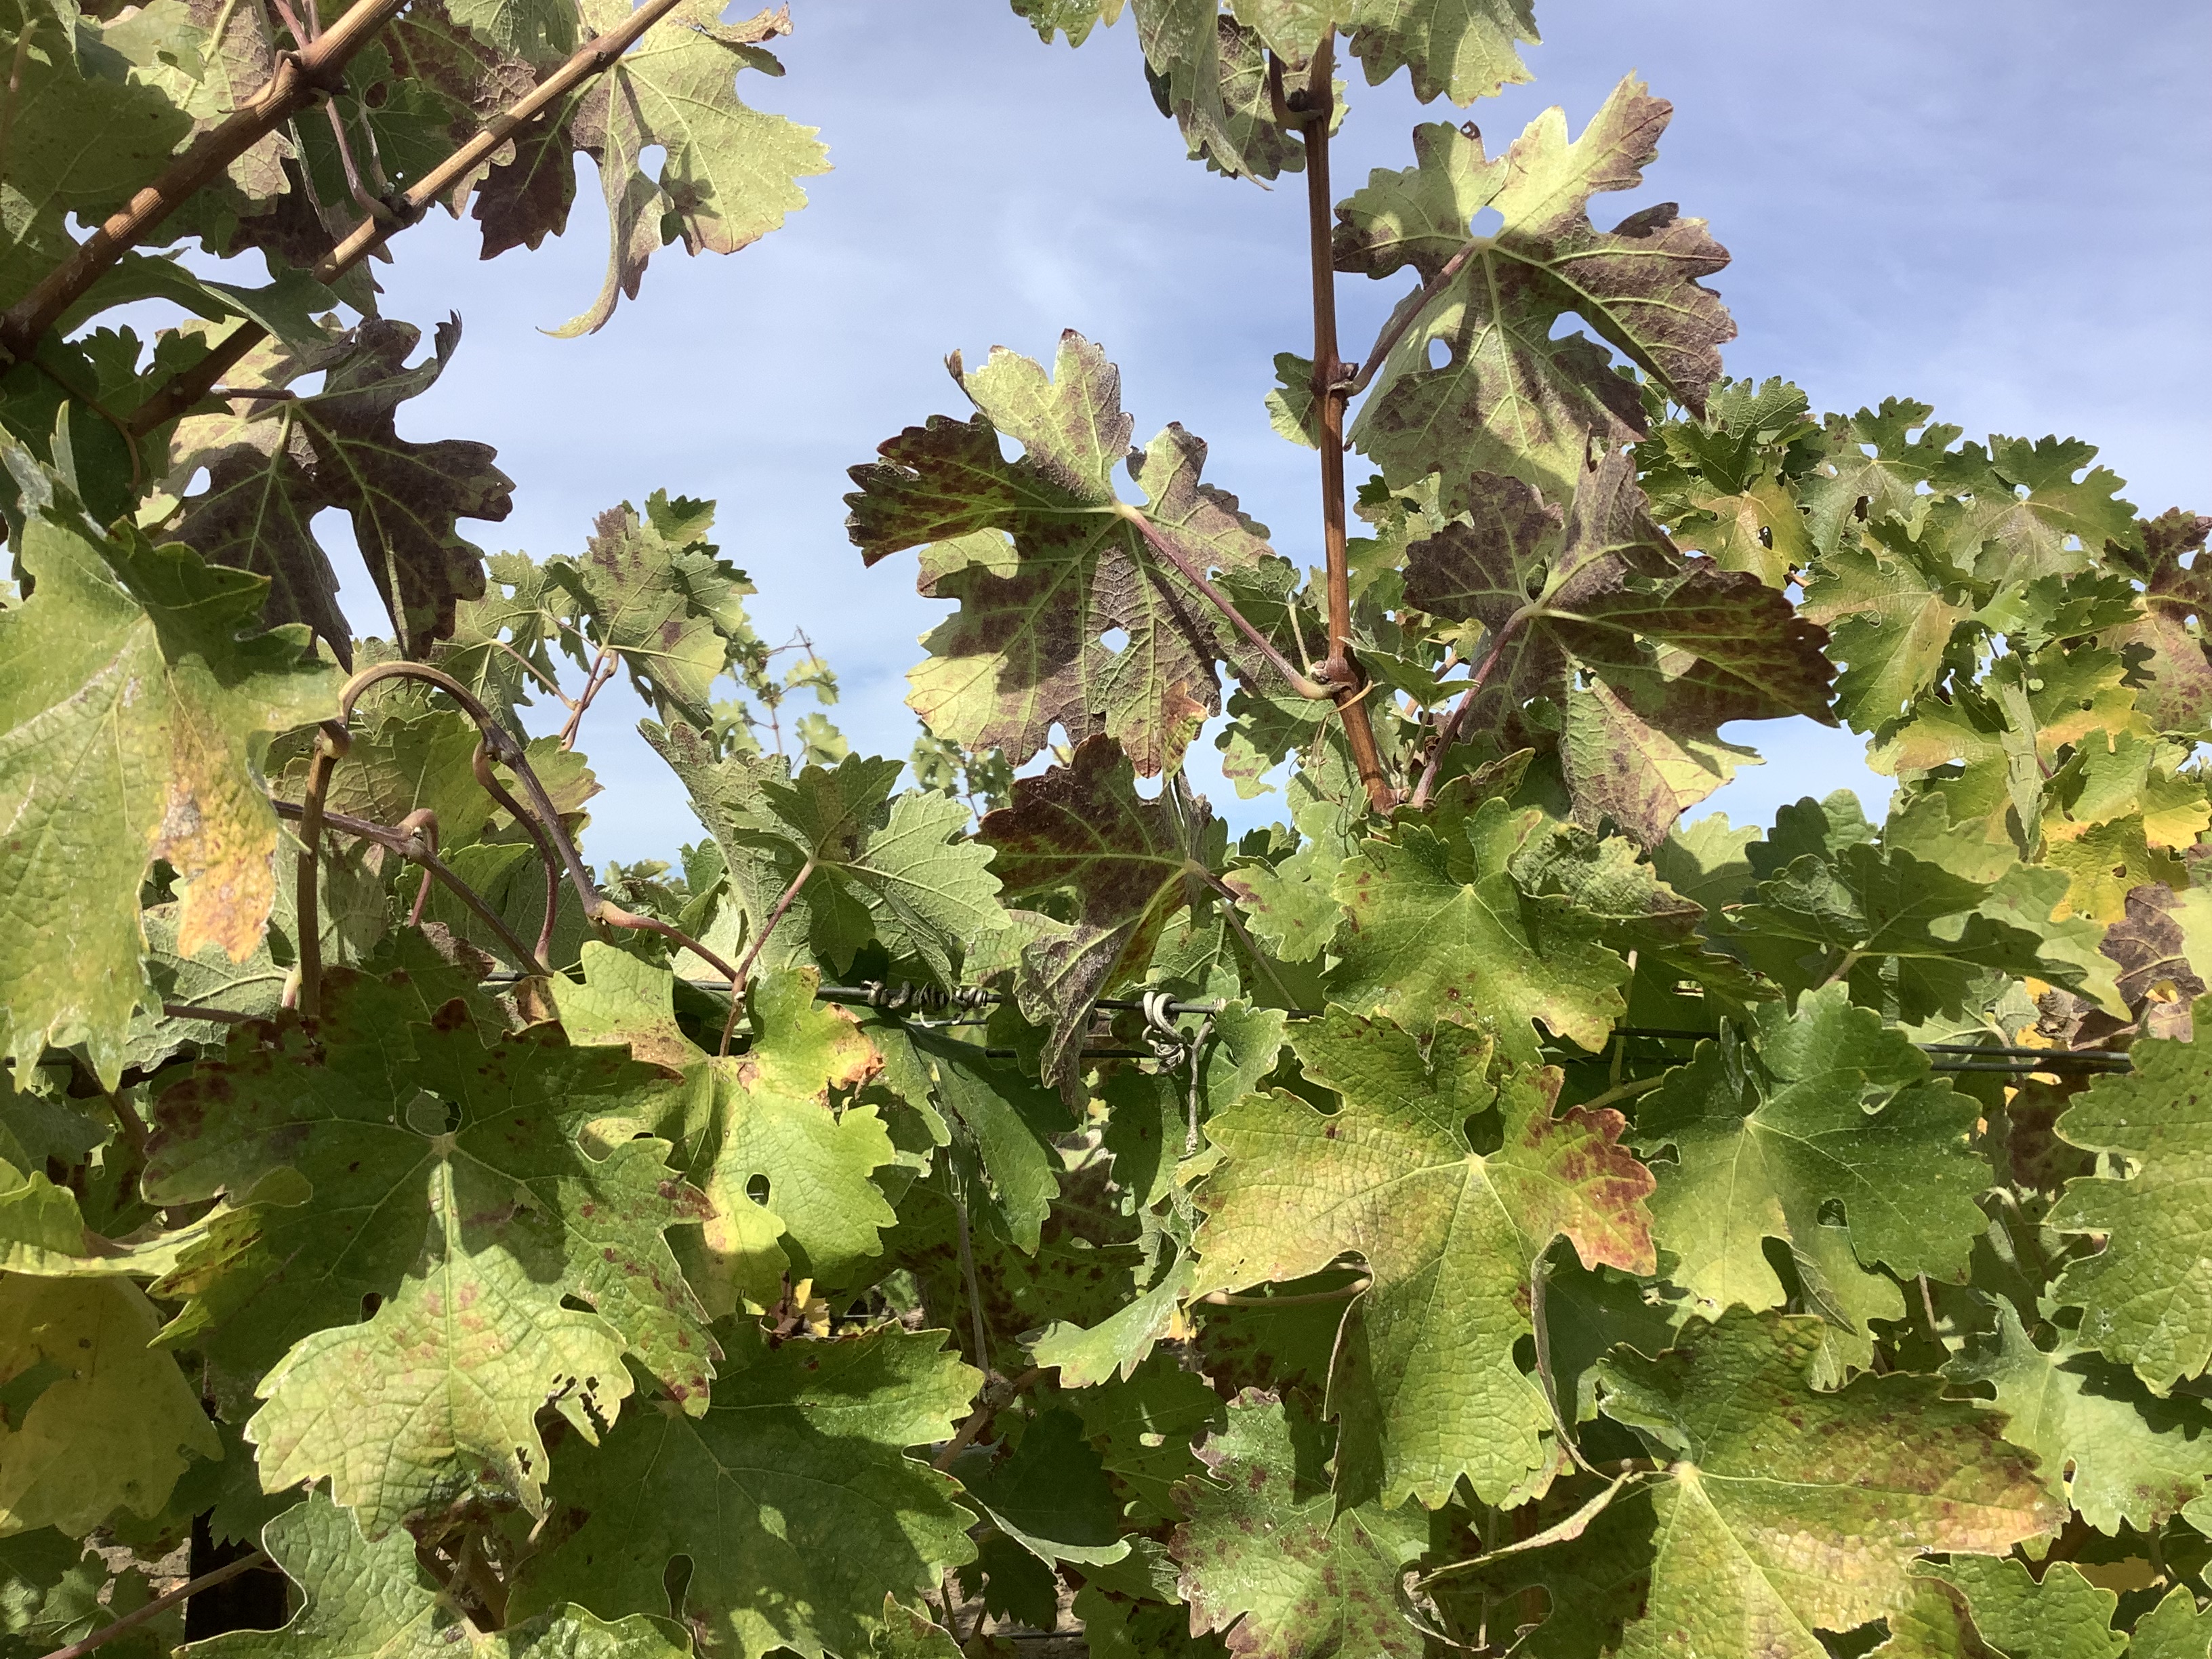
Label: Leafroll 3